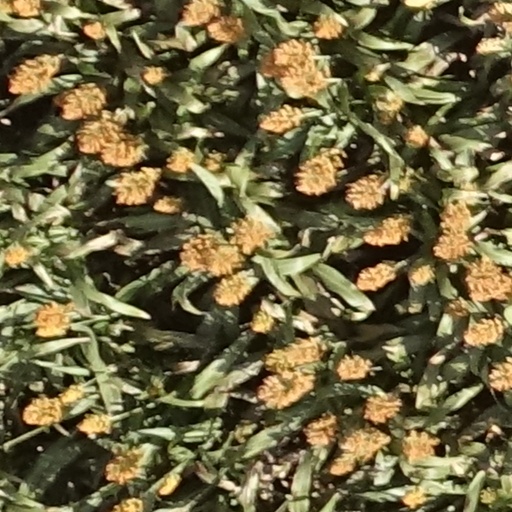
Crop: sorghum